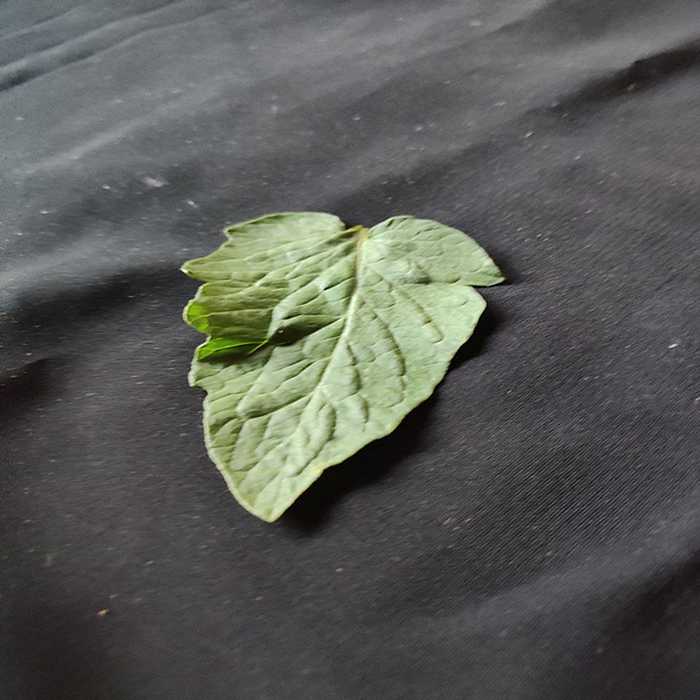
Plant: Tomato
Label: Tomato Fresh leaf